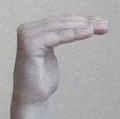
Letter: haa